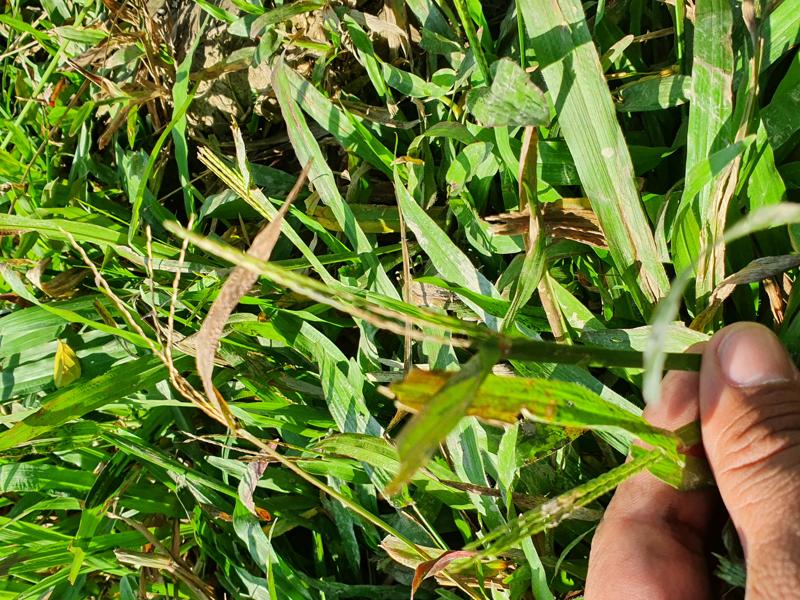
Weed species: Paspalum scrobiculatum